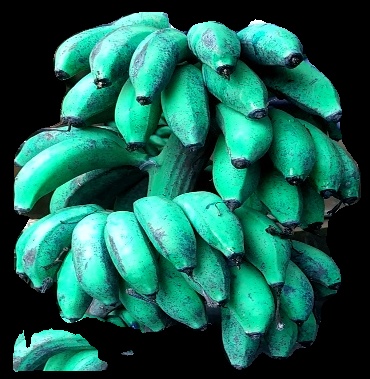
Variety: rasbale
Grade: grade3